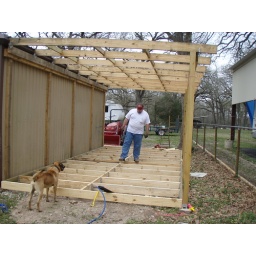
The floor joists all nailed into the hangers.... just doing a stress check. The neighbors dog came over to watch.